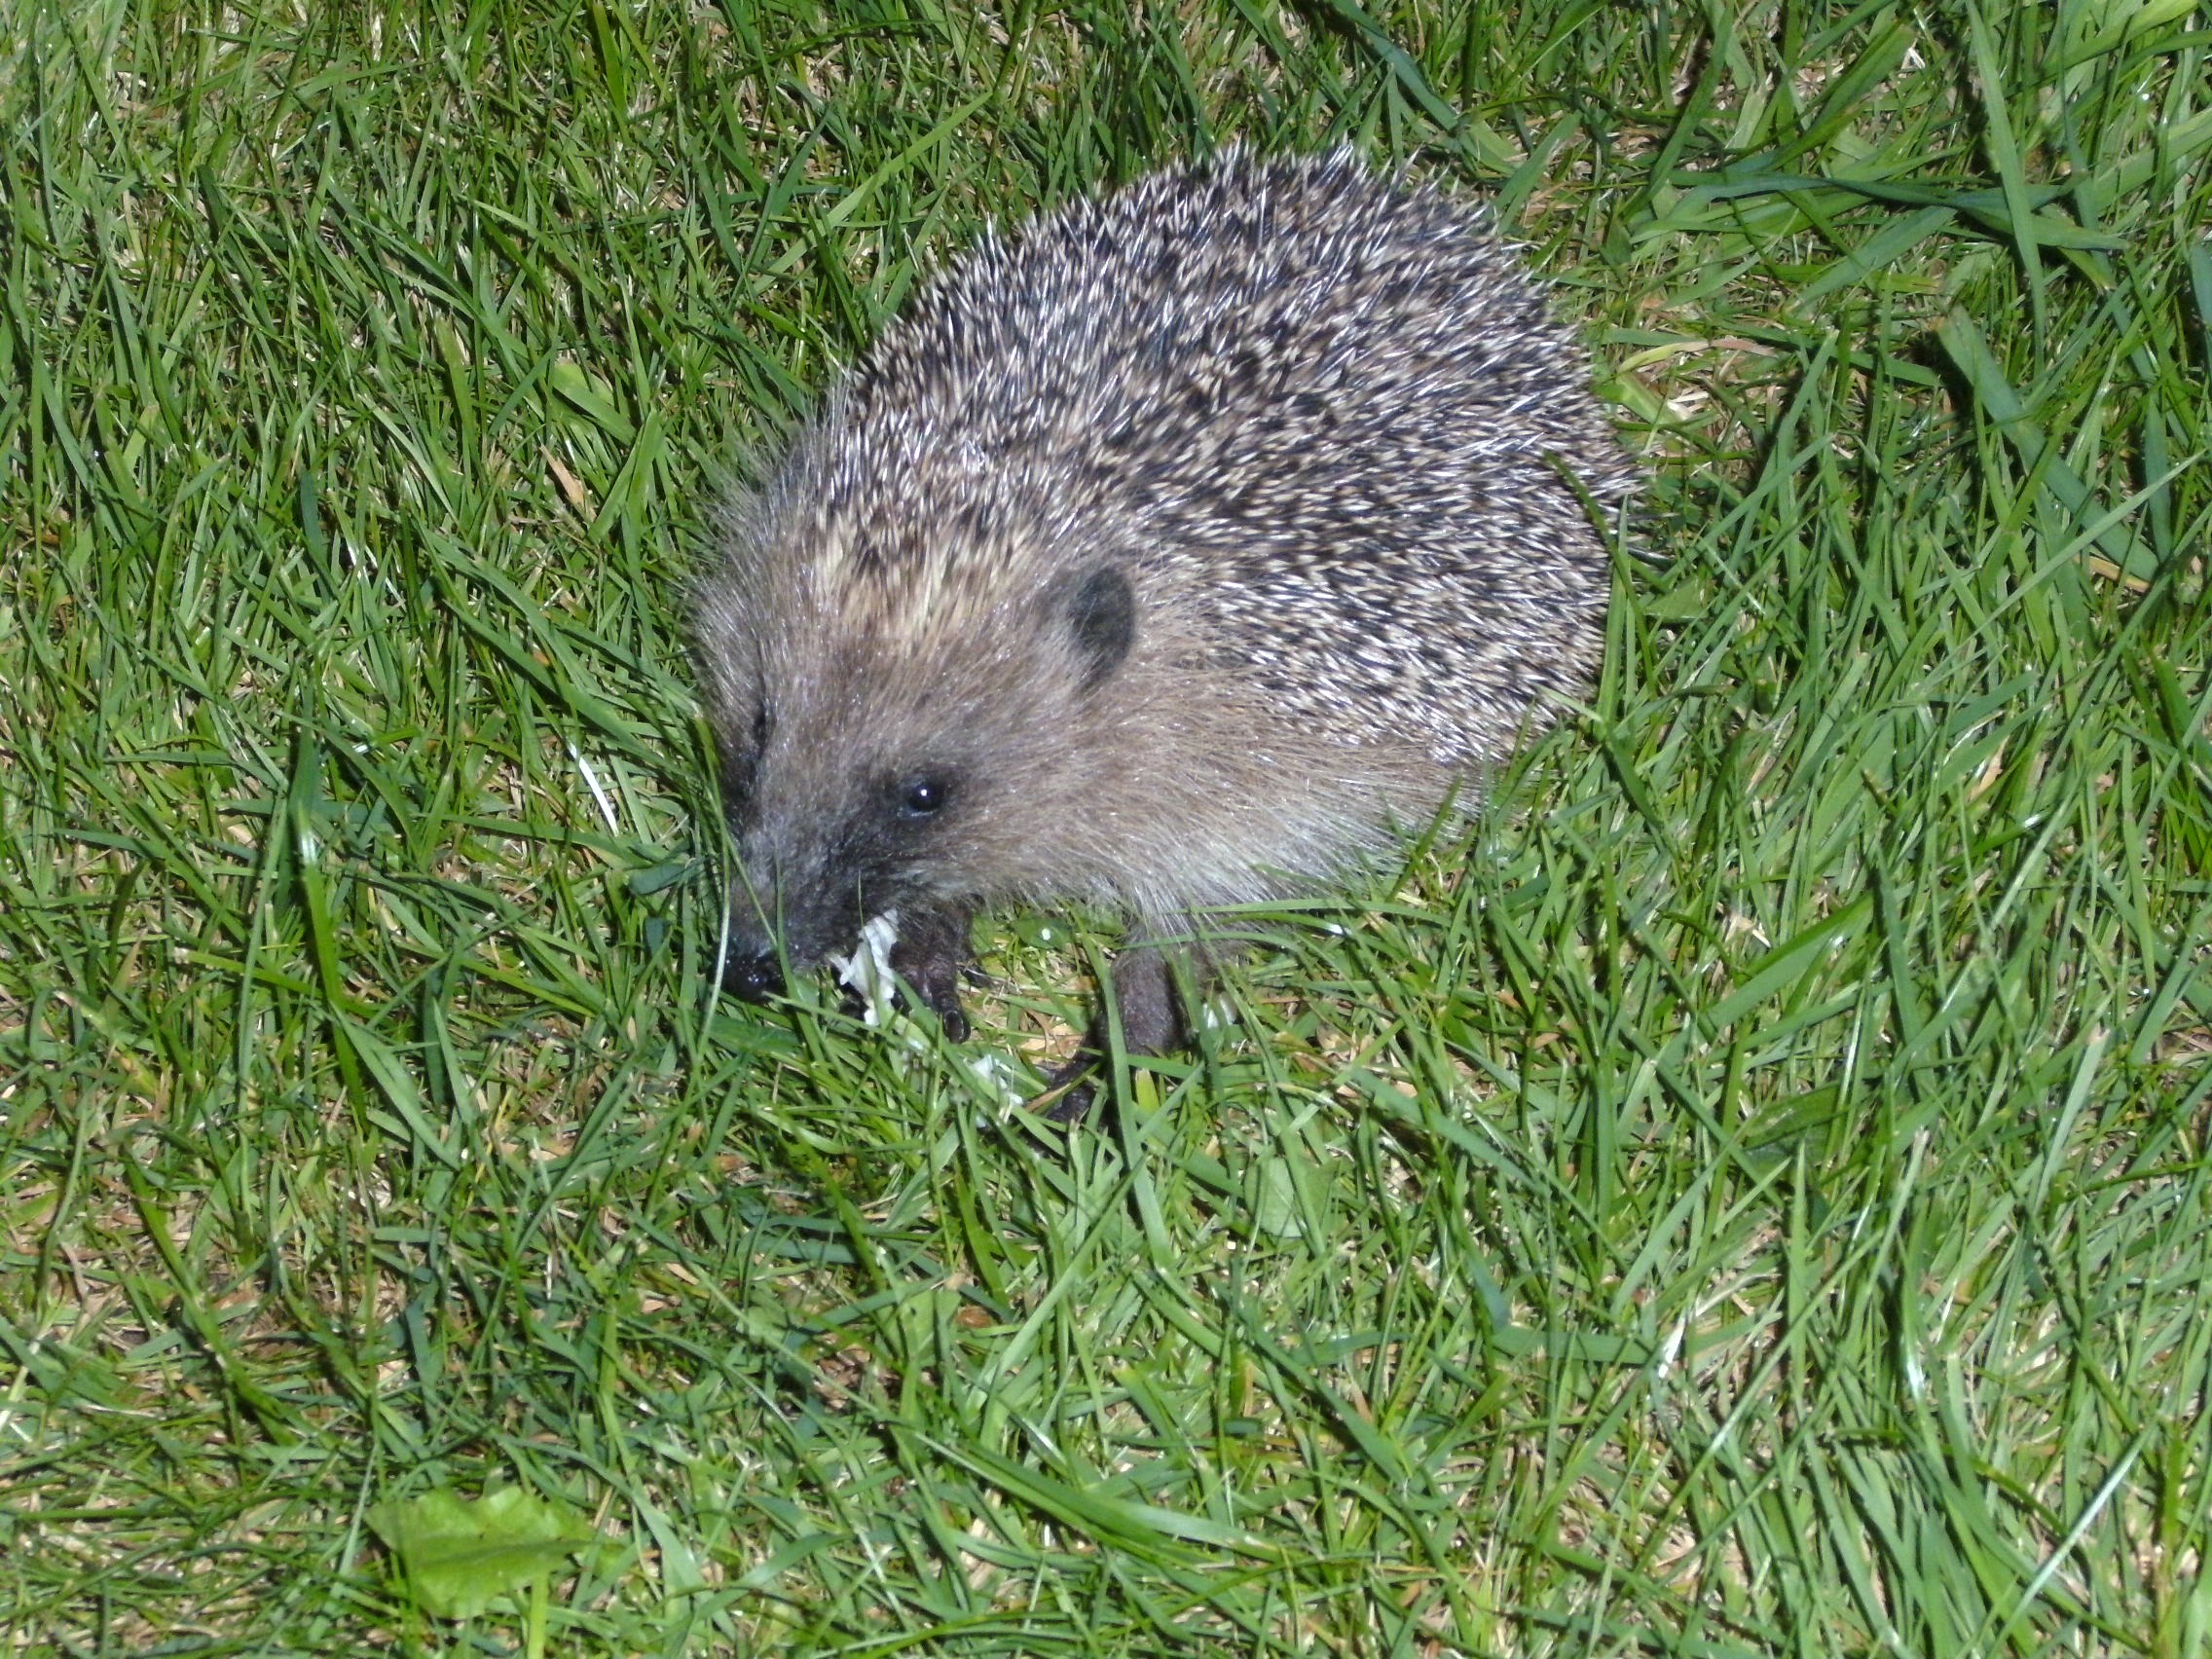
nature, prickly, prairie, animal, wildlife, mammal, close, eat, fauna, hedgehog, vertebrate, rush, nocturnal, hannah, eats, blades of grass, erinaceidae, domesticated hedgehog